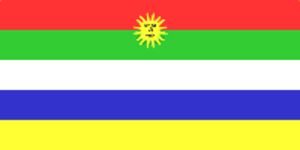
Drapeau de la principauté de Jaipur Contents 1 Source 2 Statut 3 Licensing 4 Original upload log Source Nataraja 17 avr 2004 à 11:05 (CEST) Statut Nataraja Catégorie:Drapeau de principauté des Indes
L'État de Jaipur était un État princier de l'Inde de 1128 à 1948. Il était centré sur la ville de Jaipur.